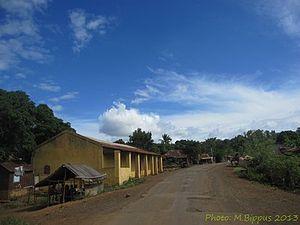
Antsakoabe (Diana) et la RN6